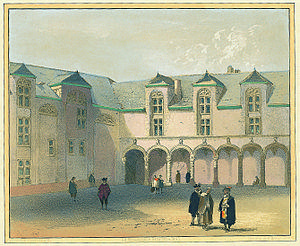
Seconde cour du palais des Prince-évêques de Liège au XVIIIe siècle
Le palais des princes-évêques de Liège ou palais épiscopal de Liège, se situe sur la place Saint-Lambert dans le centre de Liège. Le Palais actuel, devenu le palais de justice de Liège, a été reconstruit au XVIᵉ siècle à l'initiative du cardinal Érard de La Marck, à l'emplacement d'un ancien édifice détruit lors du sac de Charles le Téméraire. Une nouvelle aile néo-gothique, le palais provincial, est construite entre 1849 et 1853.